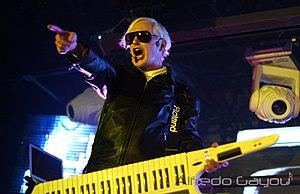
Trans-X est un groupe de new wave canadien, originaire de Montréal, au Québec. Formé en 1981 par Pascal Languirand, il est principalement connu pour sa chanson Living on Video.